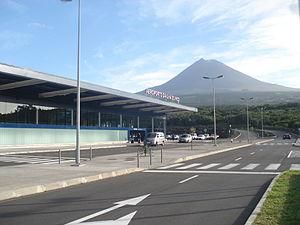
L'aéroport de Pico est un aéroport situé à 8 km à partir de Madalena sur l'île portugaise de Pico, dans l'archipel des Açores.